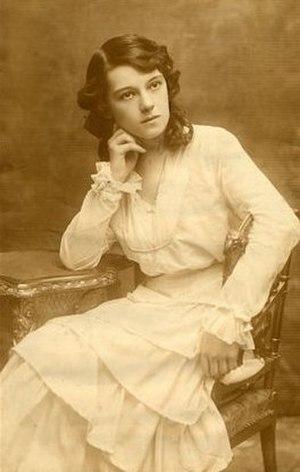
Gizi Bajor, née Gizella Beyer le 18 mai 1893 et morte le 12 février 1951 était une actrice hongroise.